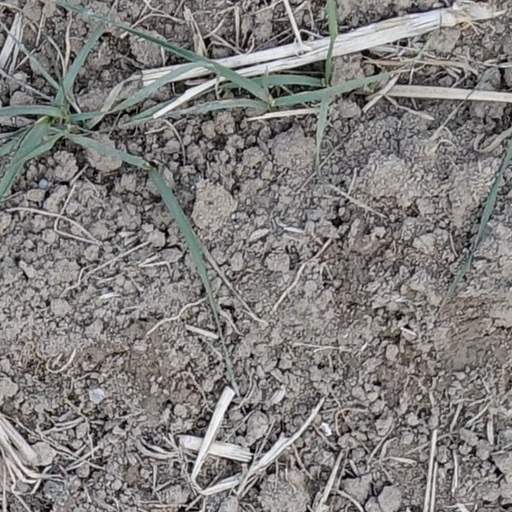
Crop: wheat